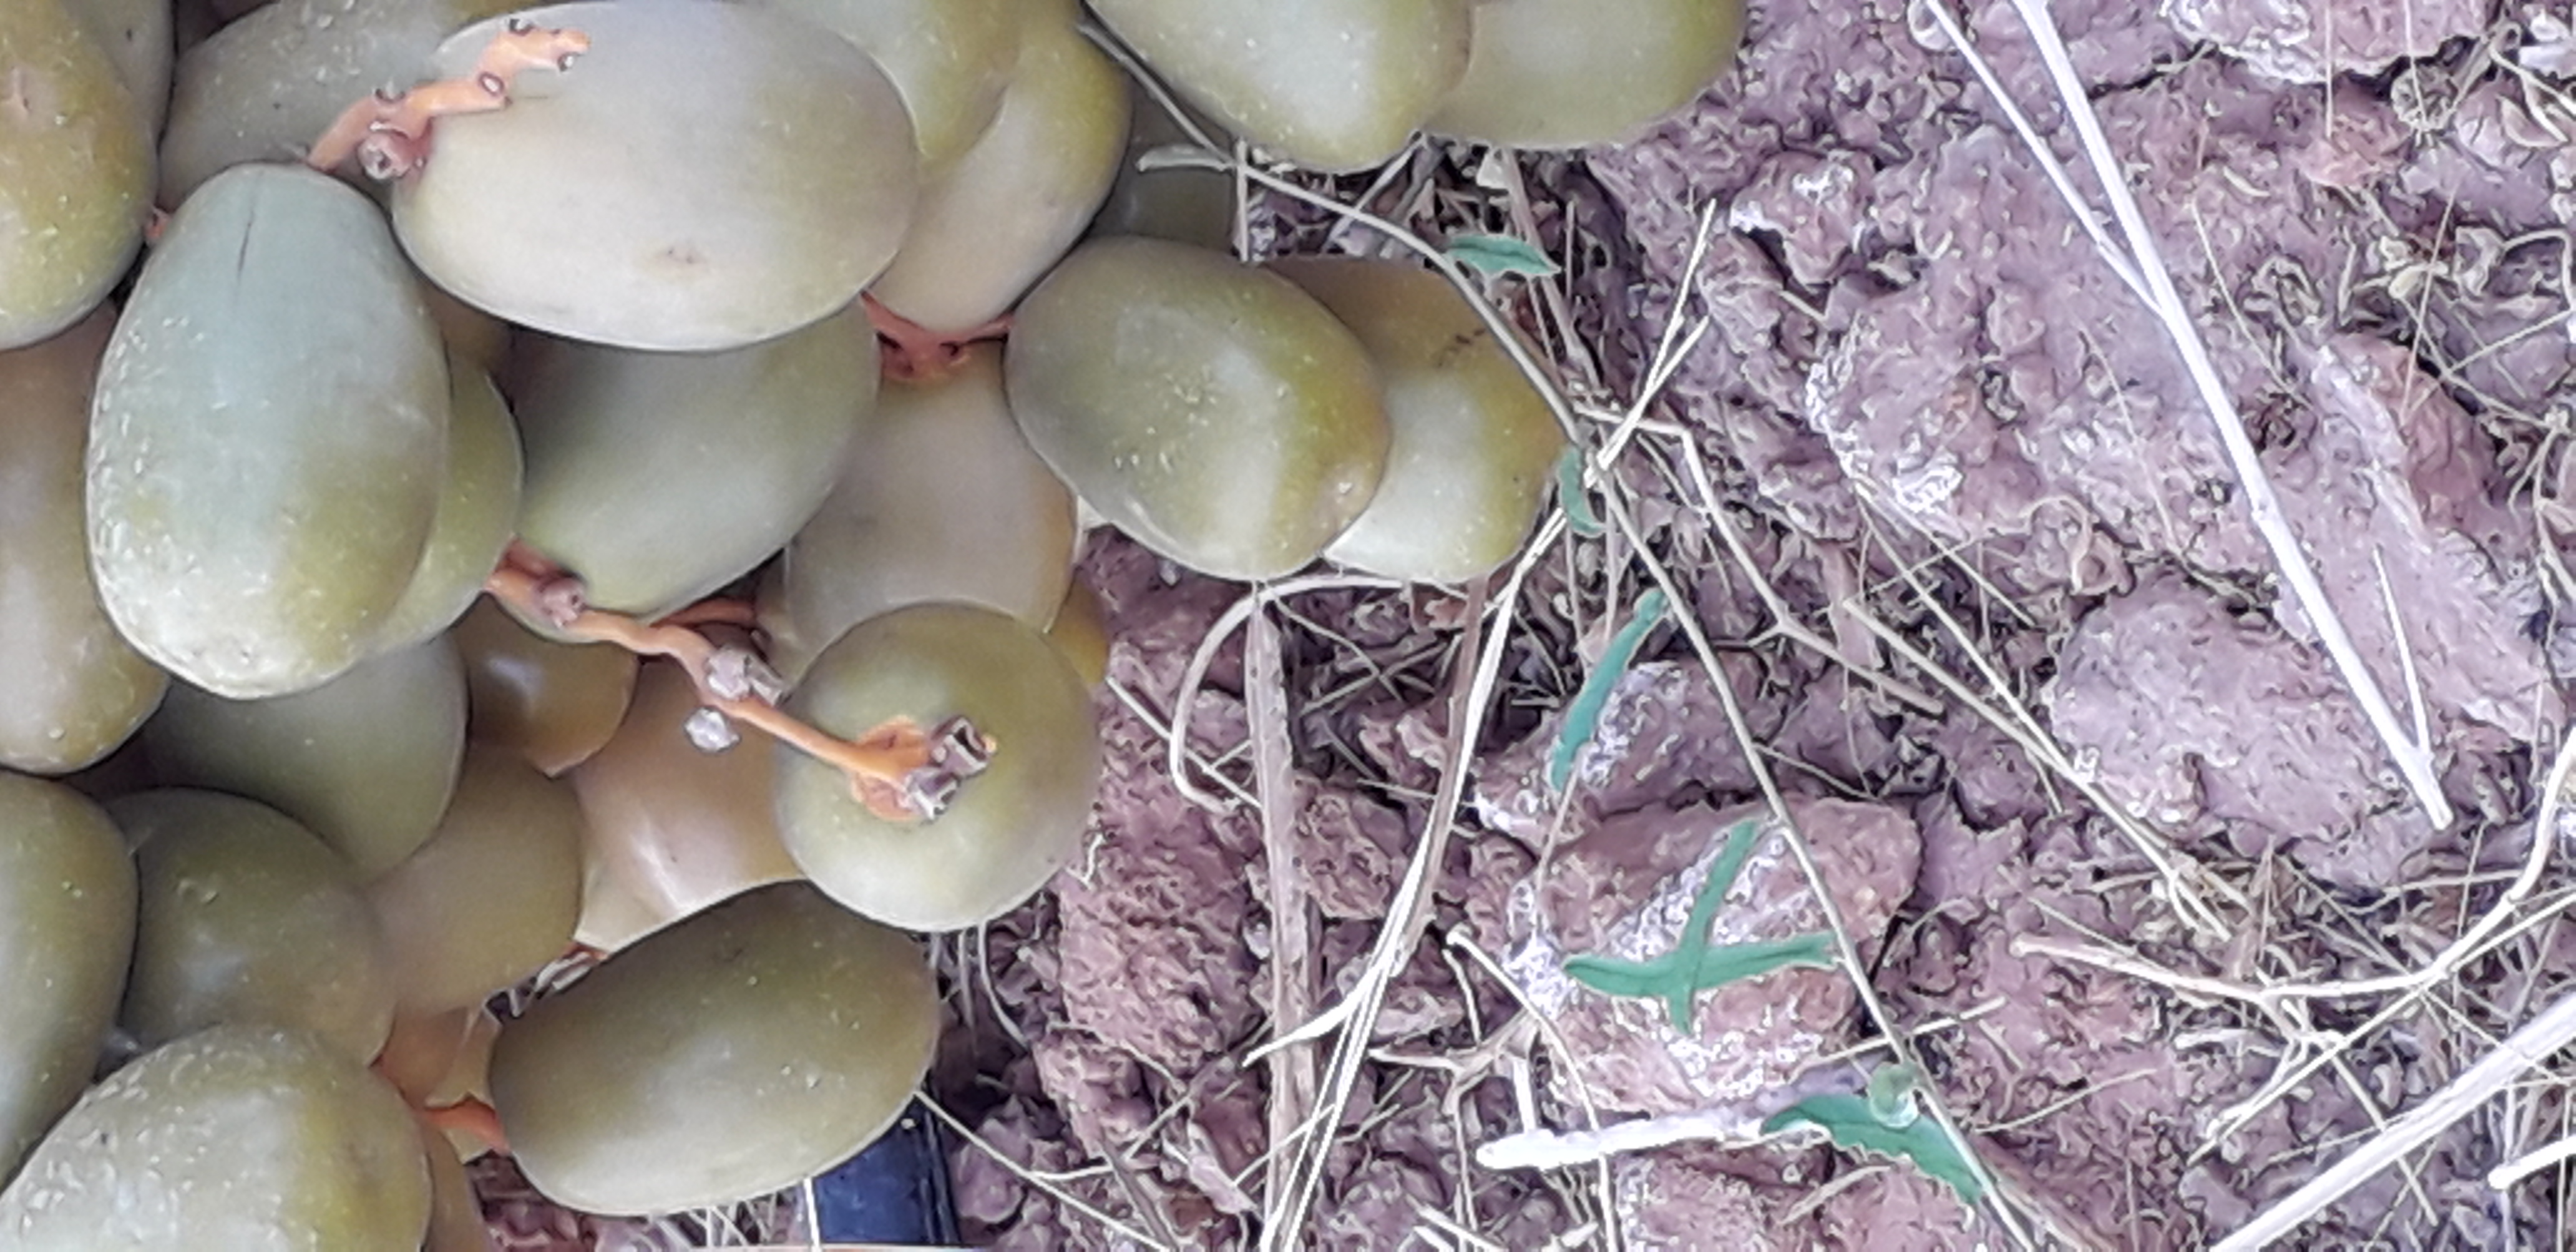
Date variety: Boufagous